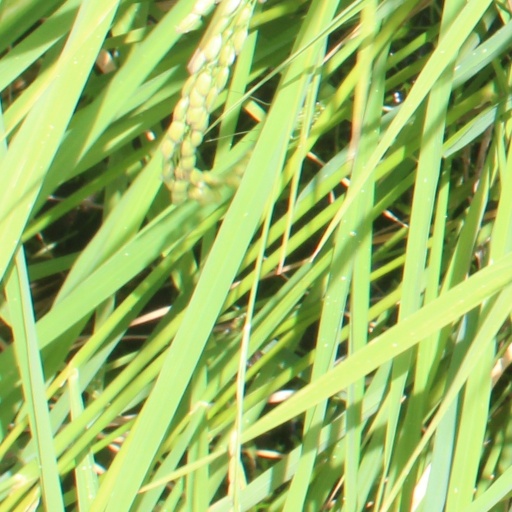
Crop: rice